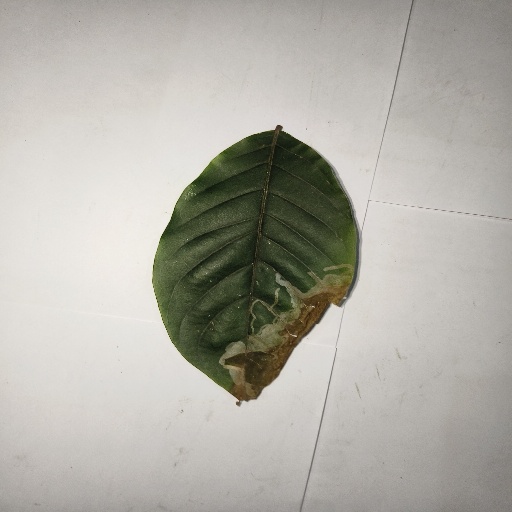
Species: HariTaki
Leaf condition: Bacterial Spot